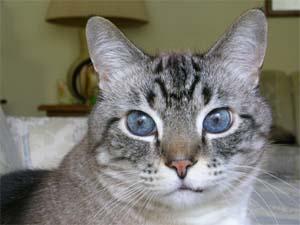
Breed: Bengal